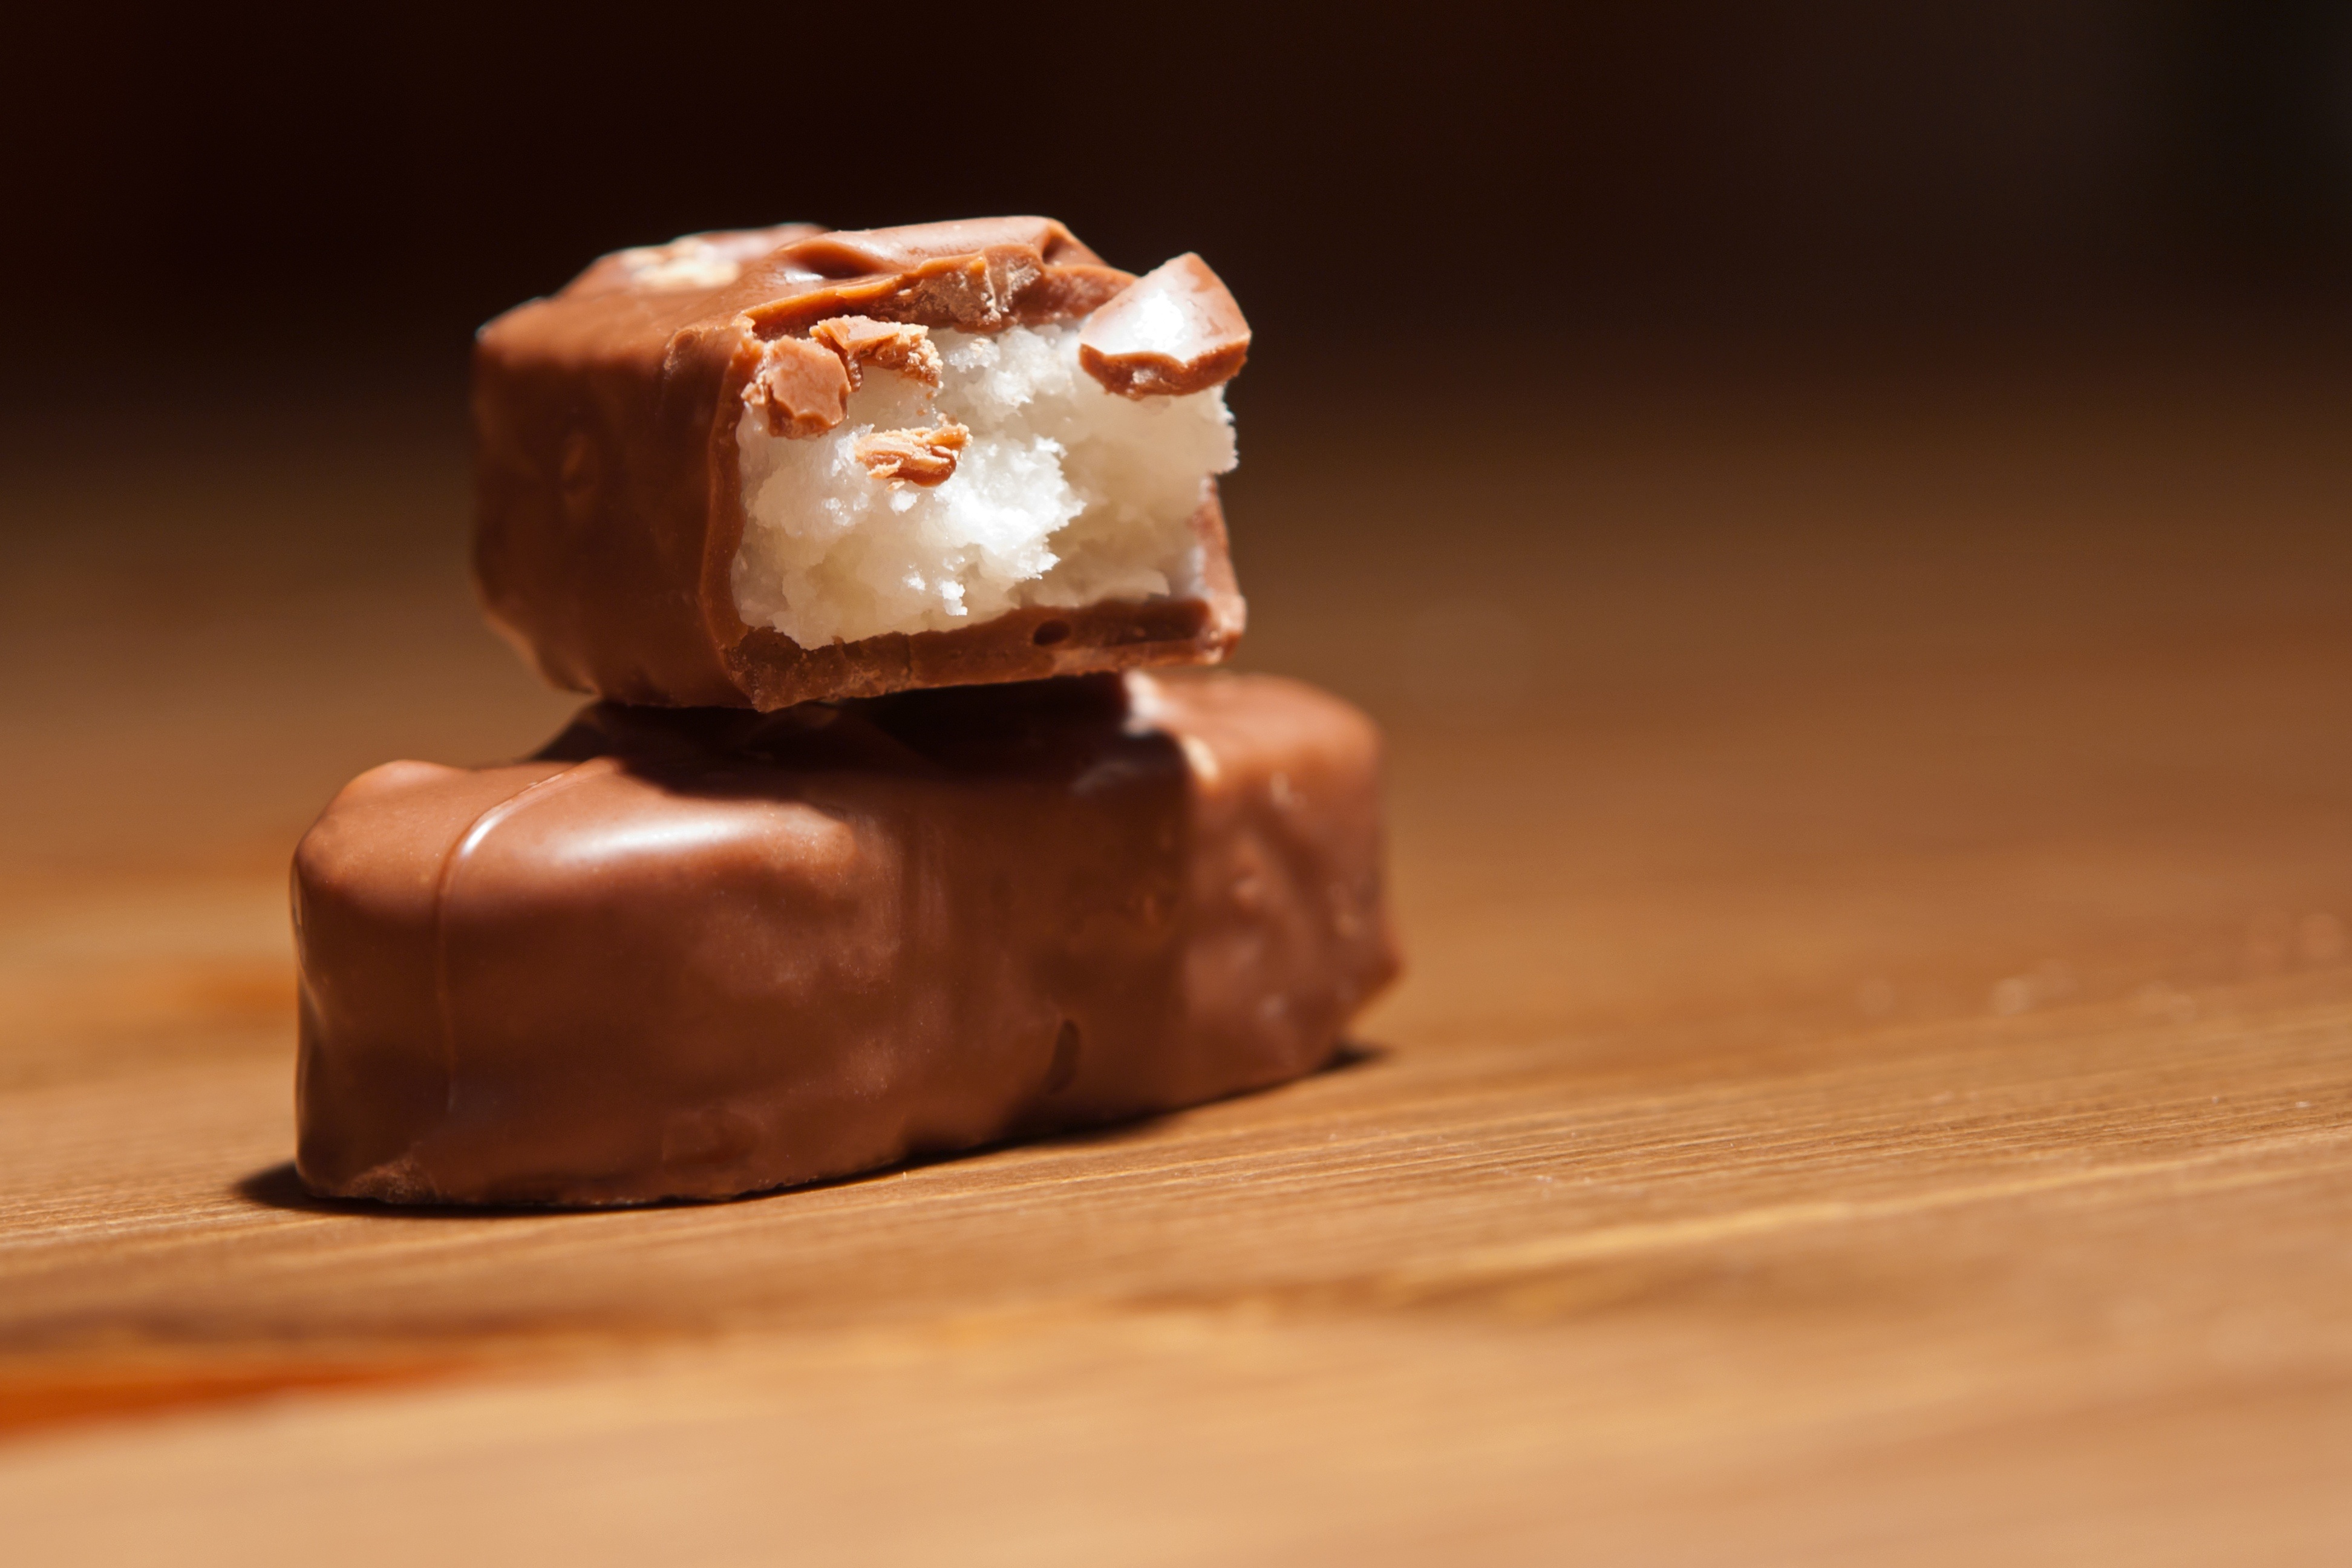
light, wood, white, sweet, morning, restaurant, food, produce, macro, brown, chocolate, milk, dessert, delicious, fudge, close up, cocoa, happy, wooden, tasty, candy, coco, sweetness, confectionery, flavor, praline, beach sunset, choco, yumm, chocolate brownie